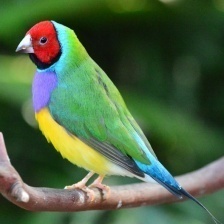
Species: GOULDIAN FINCH
Scientific name: ERYTHRURA GOULDIAE
ImageNet parent category: house_finch